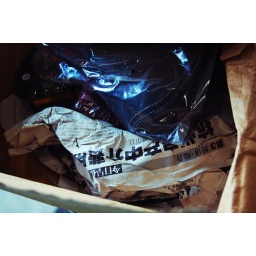
Some packaging I found in a bike box earlier today.